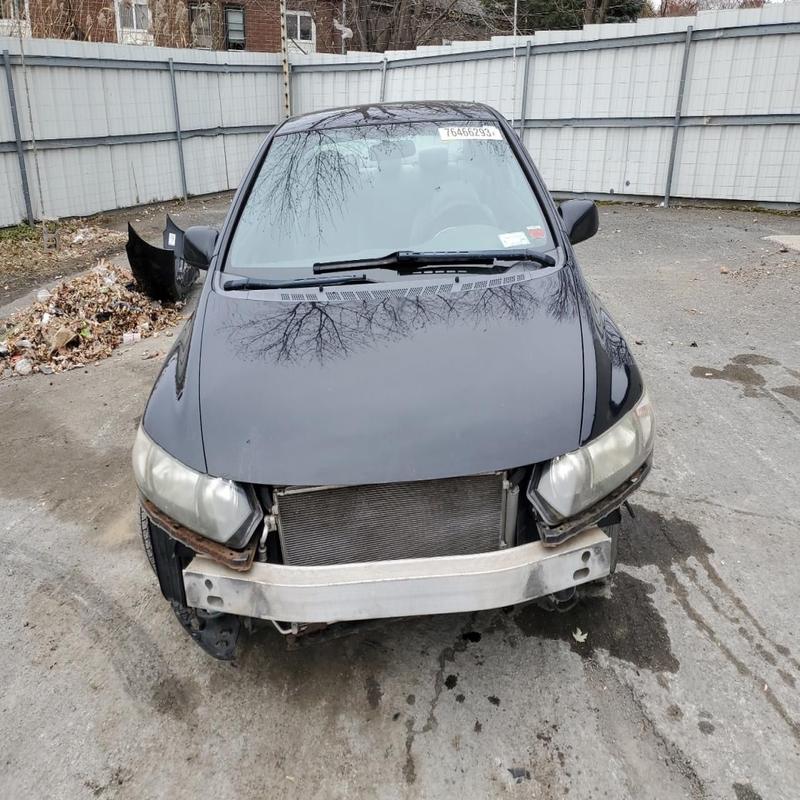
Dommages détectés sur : pare-choc avant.
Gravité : majeur